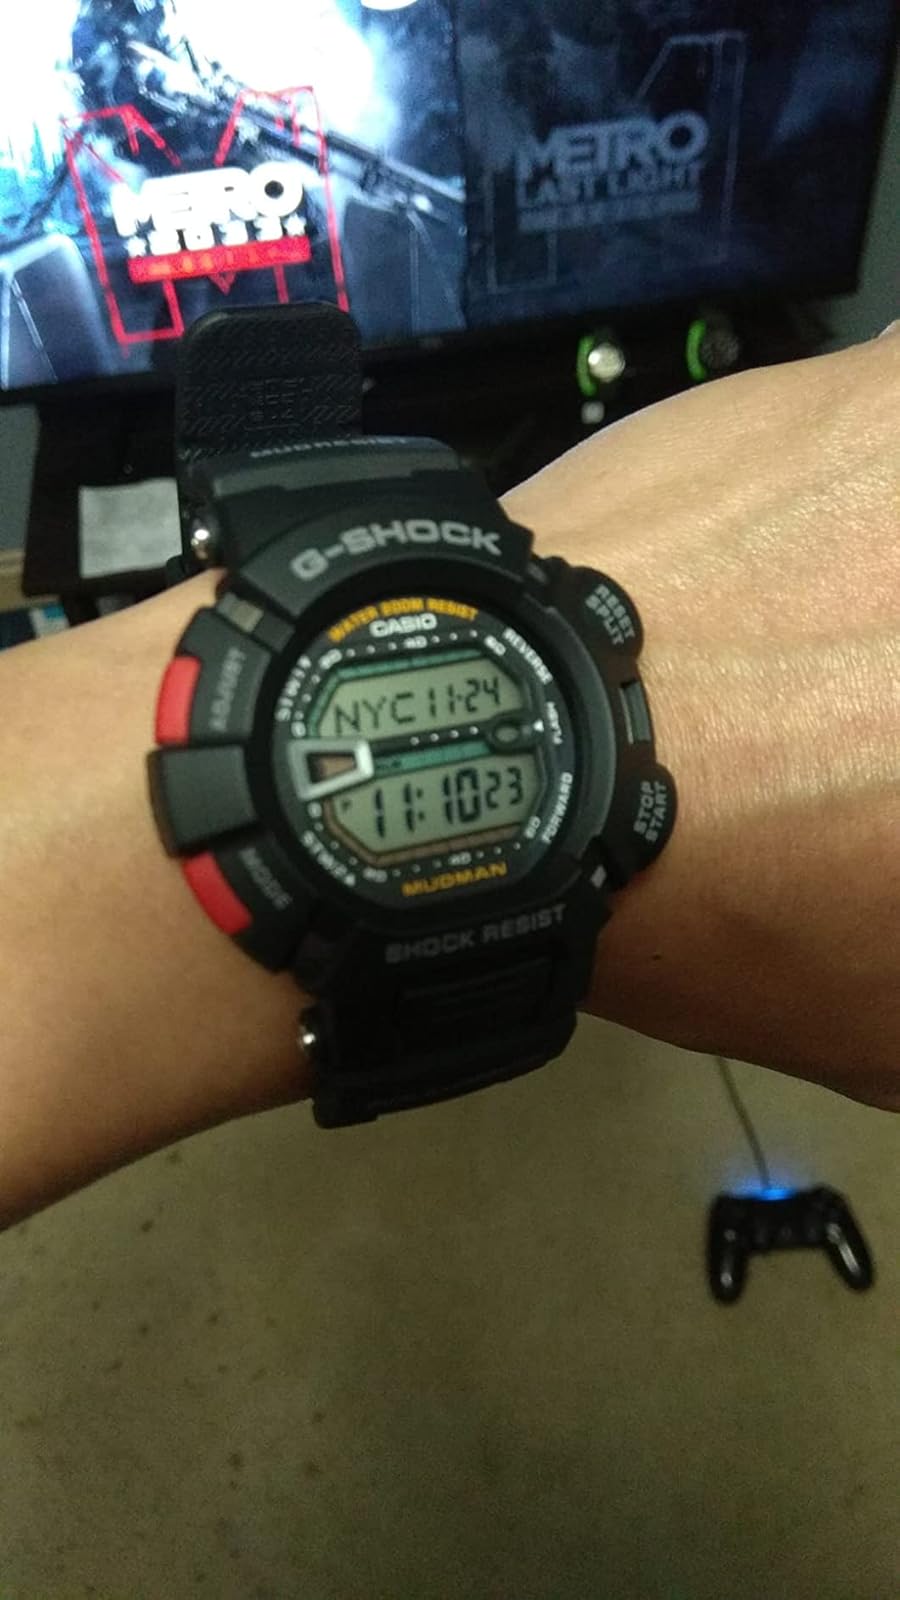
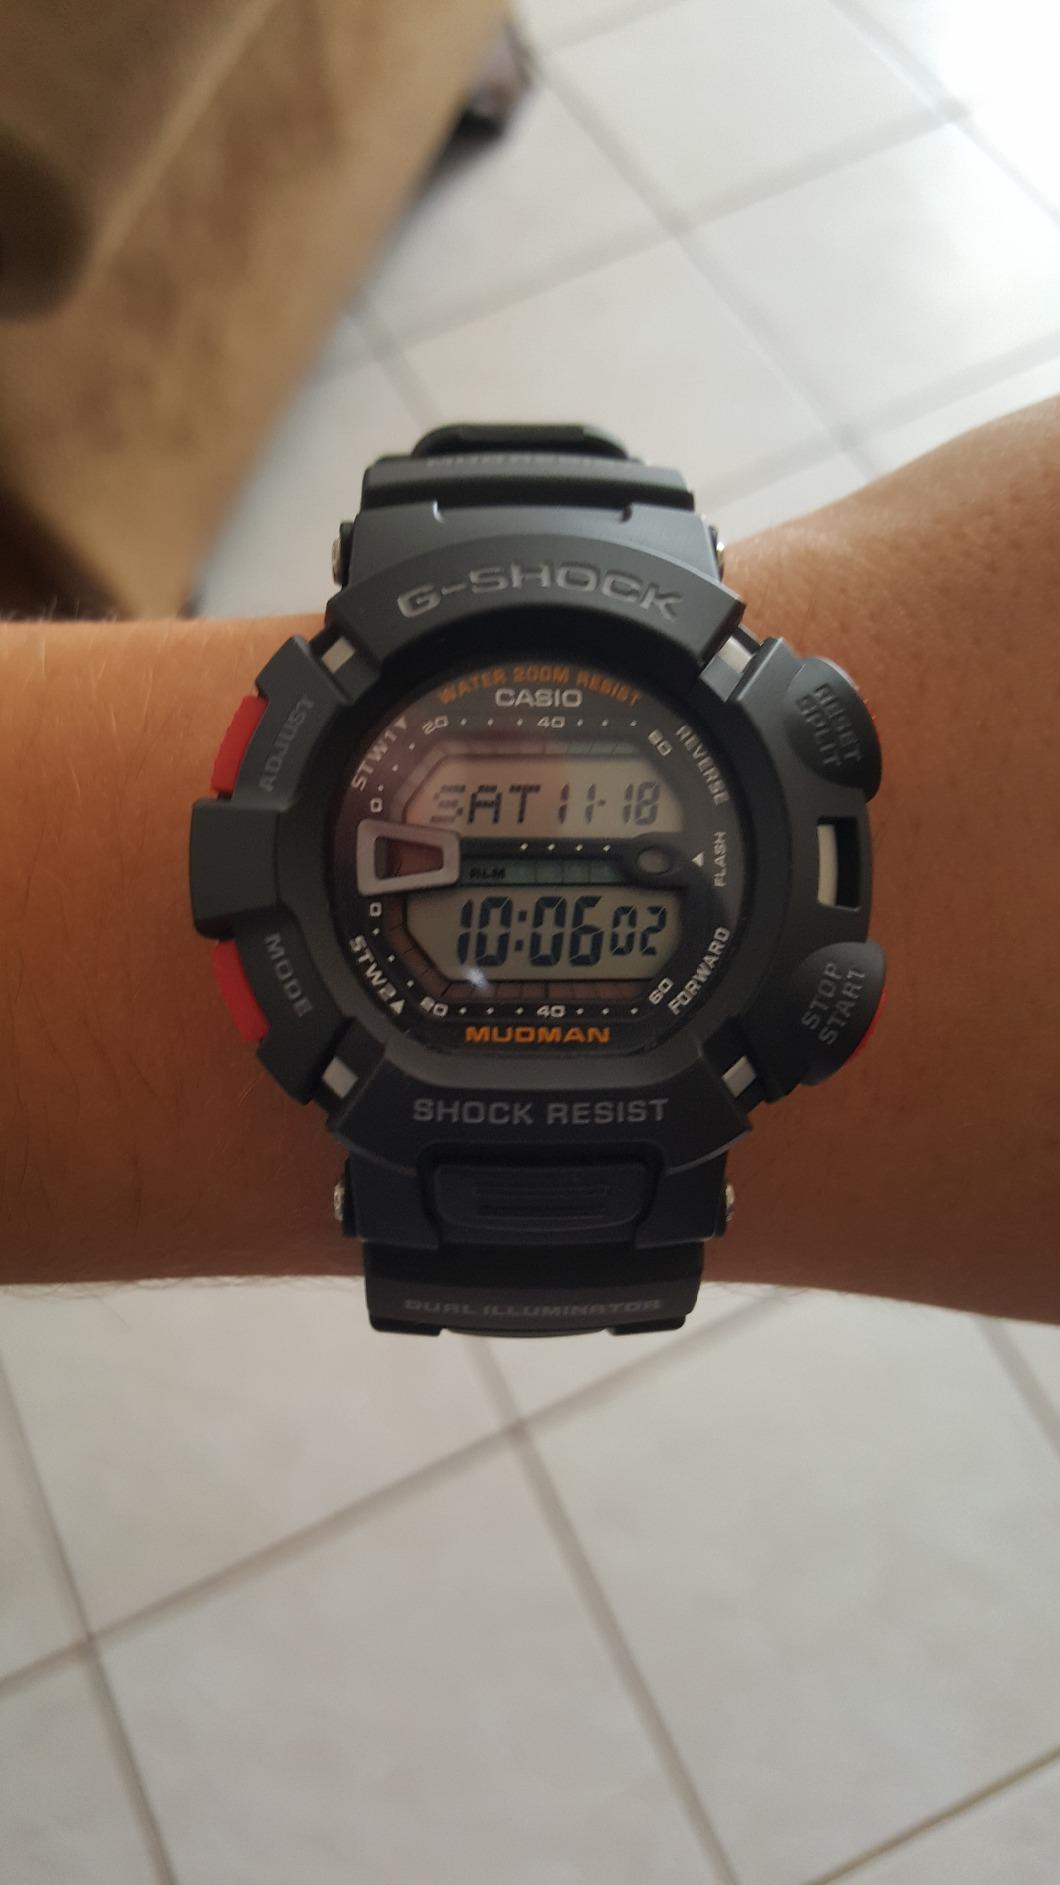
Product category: accessories_watch
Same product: yes